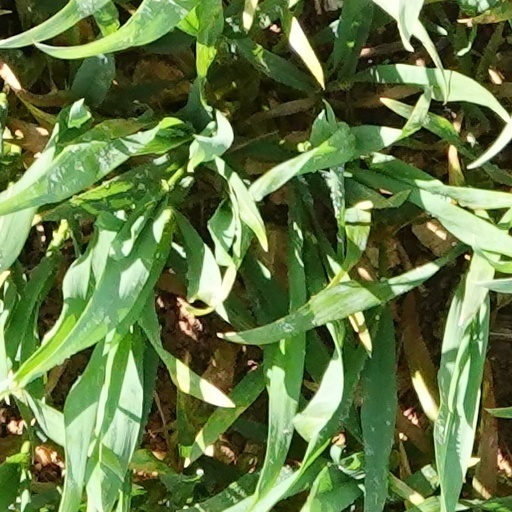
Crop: wheat